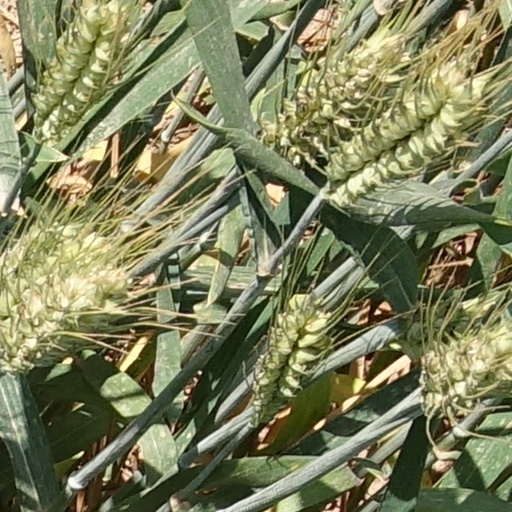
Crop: wheat